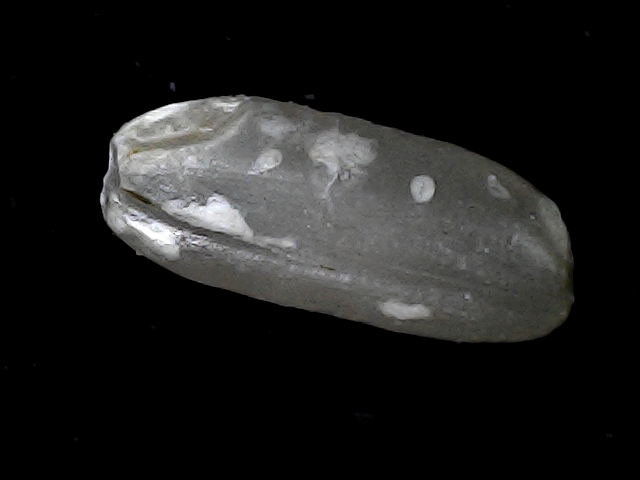
Rice variety: BD79